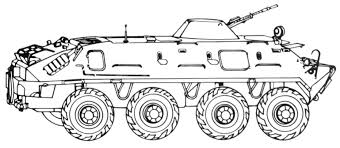
Label: BTR